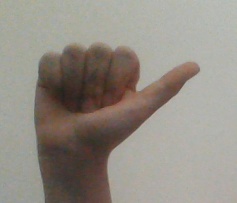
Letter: dhad